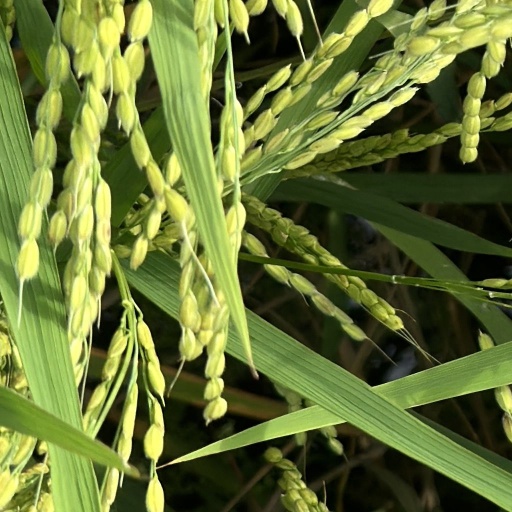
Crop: rice